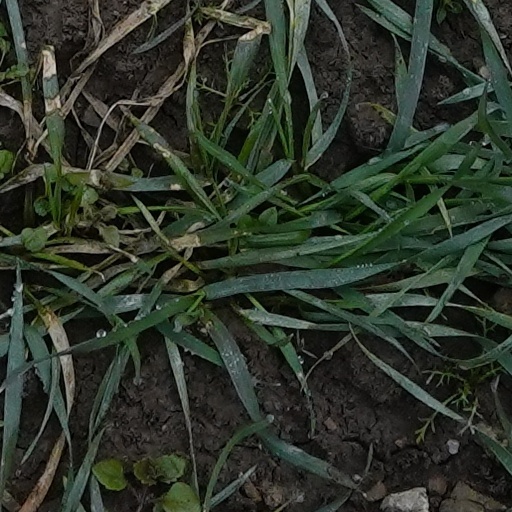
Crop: wheat